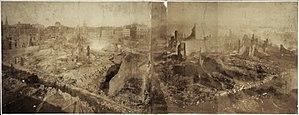
Cette page concerne des événements d'actualité qui se sont produits durant l'année 1872 du calendrier grégorien aux États-Unis.